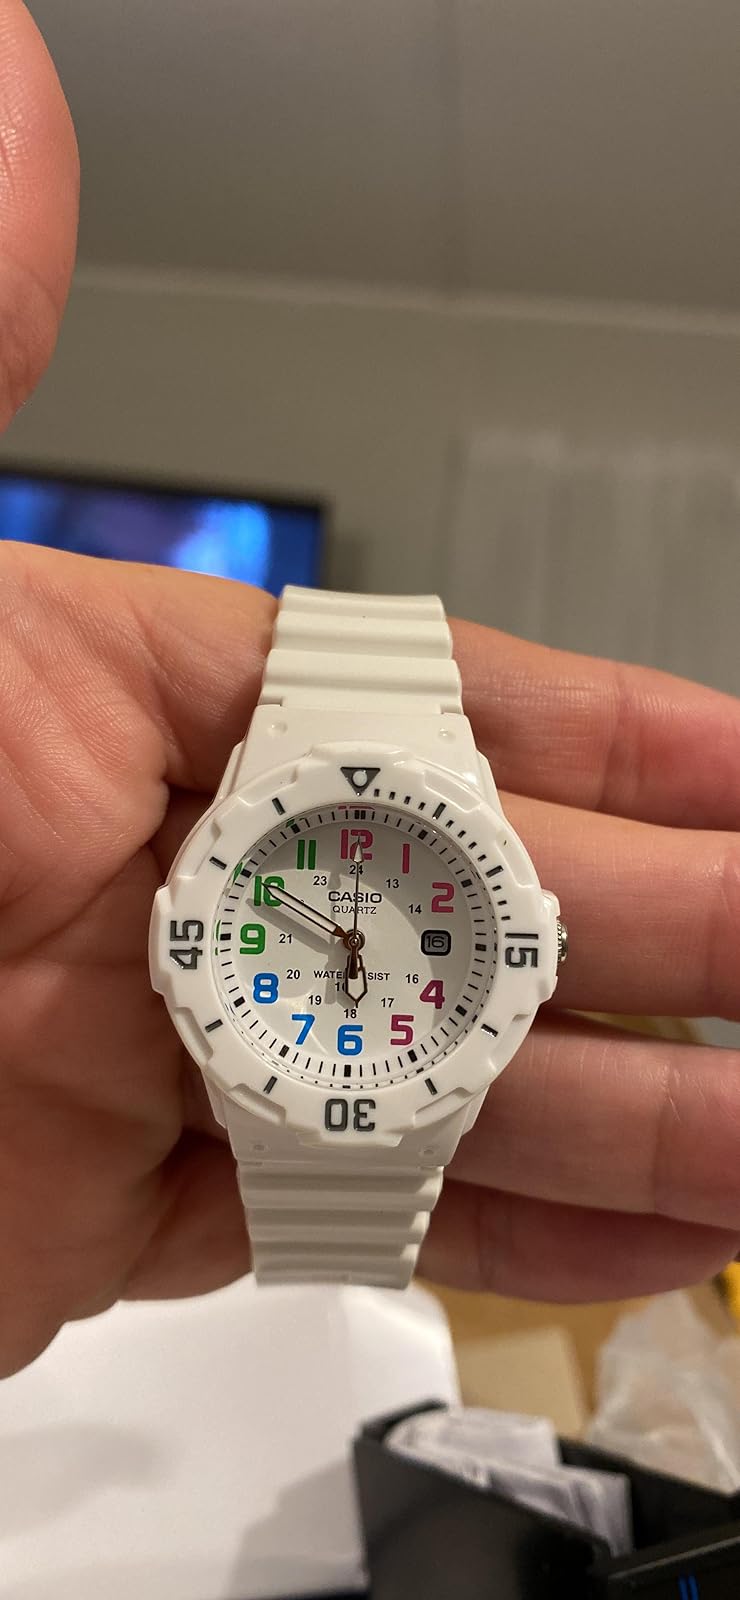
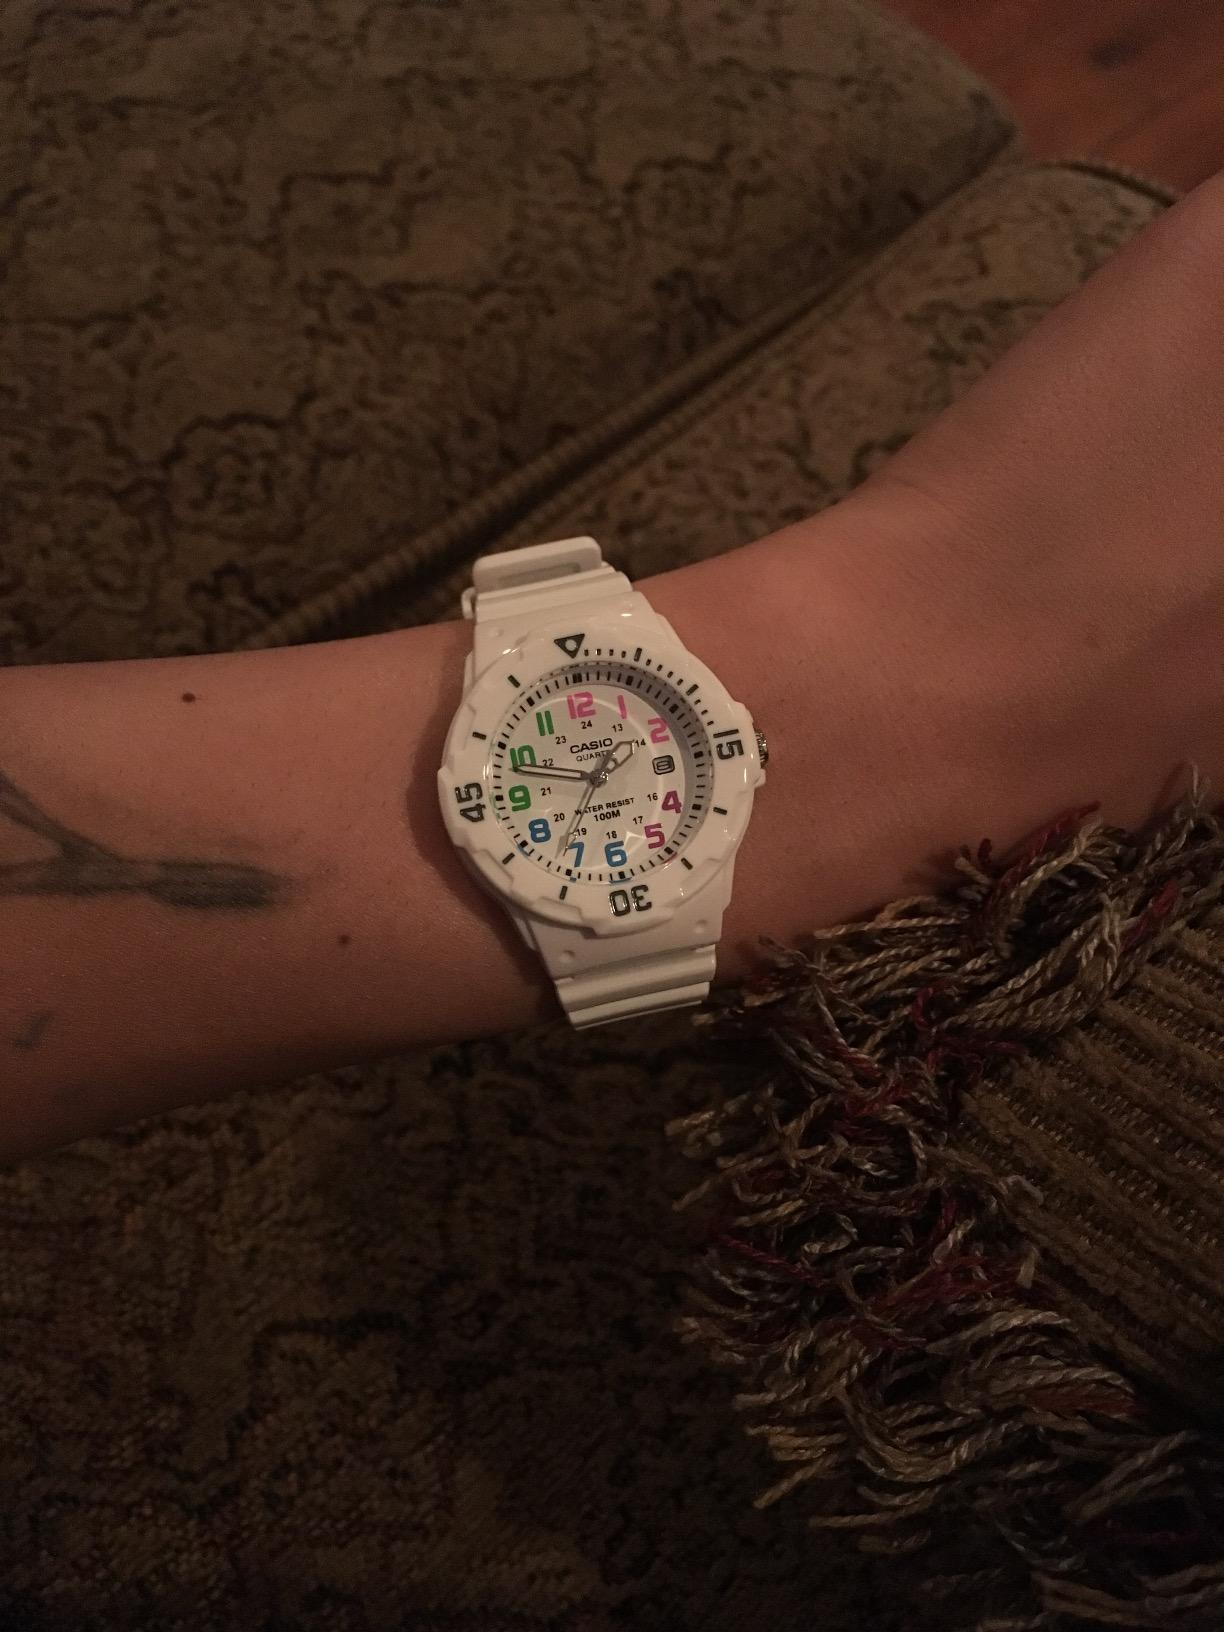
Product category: accessories_watch
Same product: yes